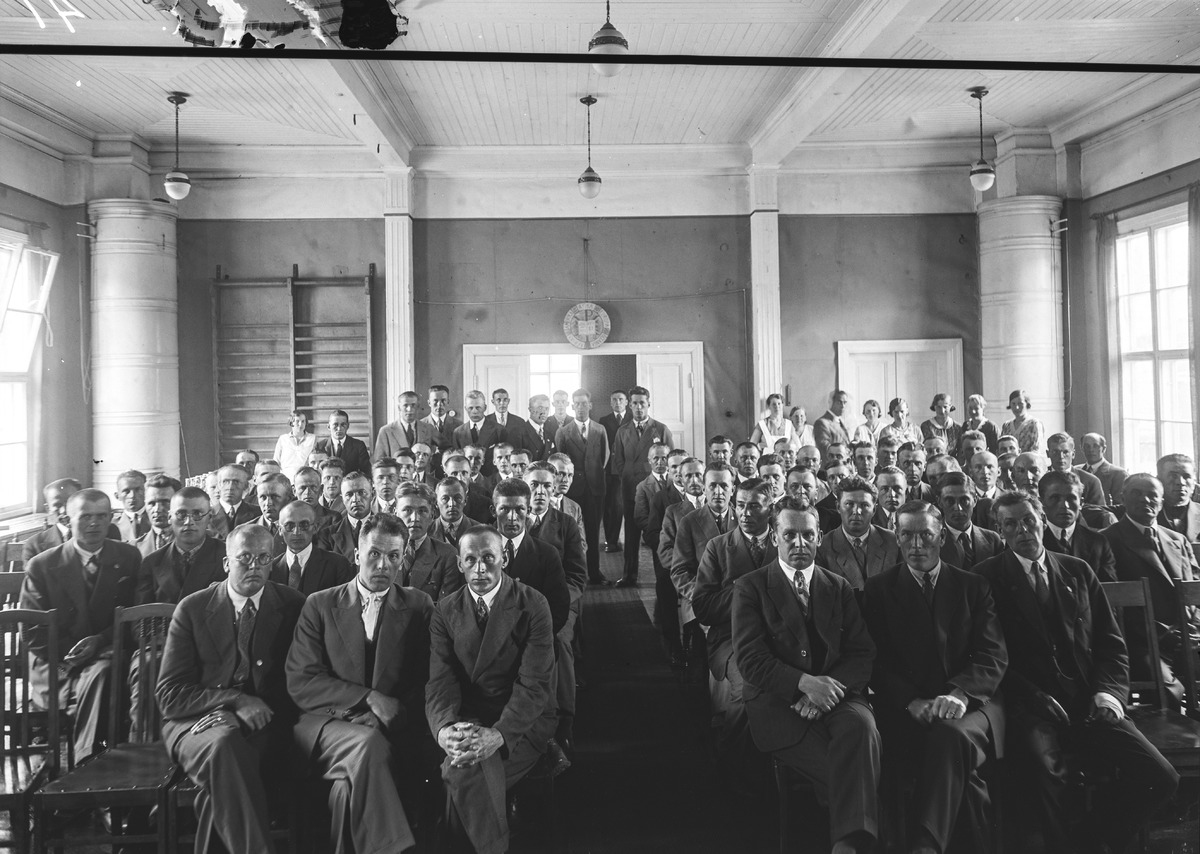
Vr:n Asemamiesyhdistyksen kevätkokous NMKY:n talolla Oulussa
VR's Station Personnel's Association's spring meeting at YMCA's house in Oulu
sisällön kuvaus: VR:n Asemamiesyhdistyksen kevätkokous NMKY:n talolla Oulussa 20.7.1931. content description: Finnish State Railways' (VR) Station Personnel's Association's spring meeting at YMCA's house in Oulu on July 20, 1931.
Vuosi: 1931
Paikka: Suomi, Oulu, Suomi, Pohjois-Pohjanmaa, Oulu
Aiheet: sisäkuva; ryhmäkuva; kokoukset; meetings